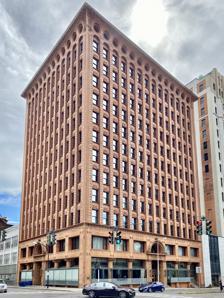
Building: Prudential (Guaranty) Building
Country: United States of America
Year built: 1896
Early skyscraper in Buffalo, New York Not to be confused with Prudence Building . United States historic place Prudential (Guaranty) Building U.S. National Register of Historic Places U.S. National Historic Landmark New York State Register of Historic Places Location Church and Pearl Sts. Buffalo, New York Coordinates 42°52′57.94″N 78°52′36.26″W / 42.8827611°N 78.8767389°W / 42.8827611; -78.8767389 Built 1896 Architect Louis H. Sullivan and Dankmar Adler Architectural style Chicago school NRHP reference No. 73001187 NYSRHP No. 02940.003035 Significant dates Added to NRHP March 20, 1973 Designated NHL May 15, 1975 Designated NYSRHP June 23, 1980 The Guaranty Building , formerly called the Prudential Building , is an early skyscraper in Buffalo, New York . It was designed by Louis Sullivan and Dankmar Adler and completed in 1896. The building has been declared a National Historic Landmark and is located within the Joseph Ellicott Historic District . Building context Guaranty Building, 1896 The 13-floor building, 167 feet (51 m) high, was the of idea Buffalonian businessman and entrepreneur Hascal T. Taylor. He planned to construct a speculative office building called "The Taylor Building" in the developing downtown district. The site Taylor chose was strategically located adjacent to the then County and City Municipal building and near a number of institutional structures. The intention was to attract high quality tenants such as lawyers through proximity, desirable amenities, and the captivating design of an avant garde architect like Sullivan. The Guaranty Construction Company was contracted to build. Hascal Taylor unfortunately died as the project was nearing construction, which resulted in the Guaranty's decision to take on the project alone. The Guaranty Building however was not alone among major private building projects in Buffalo at the time. Two blocks away, the Ellicott Square Building was being built to be the largest retail building in the world. This structure, still extant today, exhibits an alternate exploration in the possibilities of new commercial urban architecture by Charles B. Atwood and Daniel Burnham . As Buffalo's downtown rose above Lake Erie , further engineering feats were achieved including securing the future of the city and the built environment. Although earlier attempts had harnessed the power of nearby Niagara Falls , it was just after the Guaranty building was constructed in 1896 that the power was sent to Buffalo, illuminating the city with hydroelectricity . Buffalo's rise to prominence in the built environment was matched in the political. As the Guaranty building was being drafted, Grover Cleveland was re-elected 22nd president of the United States. A former Erie County Sheriff, Cleveland had quickly risen from mayor of Buffalo, to governor of New York and then the presidency within five years. His platform of reform against entrenched political  machines, bossism , and patronage was desperately needed, especially in major urban centres such as New York and Chicago . Cleveland's fiscal policies had resulted in his loss of the presidency in 1888, but the results of Benjamin Harrison 's interim term brought him back to the office in 1892. The panic of 1893 which ultimately destroyed the firm of Adler & Sullivan had not only destroyed Cleveland's first presidential term, but also resulted in Cleveland's return to office and the final commission of Adler & Sullivan in Buffalo. Design Typical upper floor plan Like many Chicago School of architecture buildings, the Guaranty building is a U-shaped plan above the lower levels so that each office could have light and fresh air. The internal portion of the "U" faces south. "In order to increase the amount of light to the interior, the stairwell and the light slit facing the inner courtyard were lined with white glazed terra-cotta that was more costly than normal tiles." The elevators and staircases were enclosed not by walls, but metal cages permitting light into the hallways. Sullivan's design for the building was based on his belief that " form follows function ". He and Adler divided the building into four zones: 0) The basement containing the mechanical and utility area; 1) The lower levels which were public areas for street-facing shops, public entrances and lobbies; 2) The office floors with identical office cells clustered around elevator shafts; and, 4) The attic consisting of elevator equipment, utilities and water tanks. The supporting steel structure of the building was embellished with terra cotta blocks. Different styles of block delineated the three visible zones of the building. Writing in his Kindergarten Chats , Sullivan said that a tall building "must be every inch a proud and soaring thing, rising in sheer exultation that from bottom to top it is a unit without a single dissenting line." Ornamentation Detailed ornamentation above the building's entrance Decorative capital on a column Exterior light fixtures Although Sullivan told his fellow architects that "we should refrain entirely from the use of ornament for a period of years," he paradoxically gave the Guaranty building a rich program of floral terracotta ornament. Tom Beeby described Sullivan as the "high-priest of controlled natural ornament." Sullivan's ornament, unmistakably original, is the subject of much scholarship. Vincent Scully analyzed the ornament of the Guaranty Building and found "a physical drama of compression, tension, and vertical continuity is made physically manifest to the observer." Likewise, William J.R. Curtis wrote that the Guaranty expressed "the idea of a tall building as a living organism, whose weight, pressure, tension and resistance might be experienced through empathy in a direct, almost physical way." Paul Edward Sprague found that the Guaranty Building indicated Sullivan's evolution as an artist: "From 1885 through 1889 Sullivan's ornament lost much of its former angularity and became more sophisticated and luxuriant." He also argued Sullivan's ornament was influenced by that of Frank Furness . The Guaranty Building and Sullivan's preceding Wainwright Building share many traits: Simplicity of form, plan similarity, and richness of detail. Yet the Guaranty is said to be a radical departure from the Wainwright because the expression "of the underlying steel-frame construction behind the red terra-cotta tiles is more apparent here than in the Wainwright." Similarly, David Van Zanten found the Wainwright Building's ornament performed a "traditional, even if exceptionally conspicuous, role in its design" compared to the Guaranty. Reception The Guaranty Building received strong critical reception upon opening. The critic Barr Ferree in 1895 opined, "though possibly the most richly decorated commercial building in America, the skill of the artist has produced a design of structural sobriety with great richness of effect. This unity of structure and aesthetics 'has been attained' he diagnosed, 'by the long unbroken vertical lines of the superstructure.' Montgomery Schuyler knew of 'no steel-framed building in which the metallic construction is more palpably felt through the envelope of baked clay.'" Decline and restoration As was true of many older office buildings, the Guaranty Building was "modernized" during the mid-20th century. Fluorescent lighting , wood paneling and a dropped ceiling were installed in the historic lobby. The exterior storefronts were sheathed in Fiberglass . A fire occurred in 1974, and by that time the building was dilapidated and threatened with demolition . Efforts to save the building, including the support of Senator Daniel Patrick Moynihan , secured its restoration. This restoration, undertaken in the early 1980s by architects CannonDesign was part funded from the federal preservation tax credit program. In 2002, the building was purchased by law firm Hodgson Russ. In 2008, after a further rehabilitation, it became the firm's headquarters. The building underwent a further series of restorations in the mid-to-late 2000s. The restoration, which totalled $15.6 million, was designed by Gensler Architects of Washington, D.C; M/E Engineering of Buffalo; and Flynn Battaglia Architects of Buffalo. Landmark status The building was declared a National Historic Landmark in 1975. See also List of tallest buildings in Buffalo, New York References